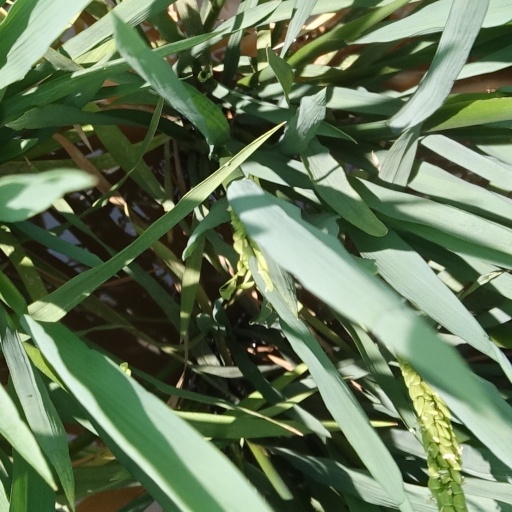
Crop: rice